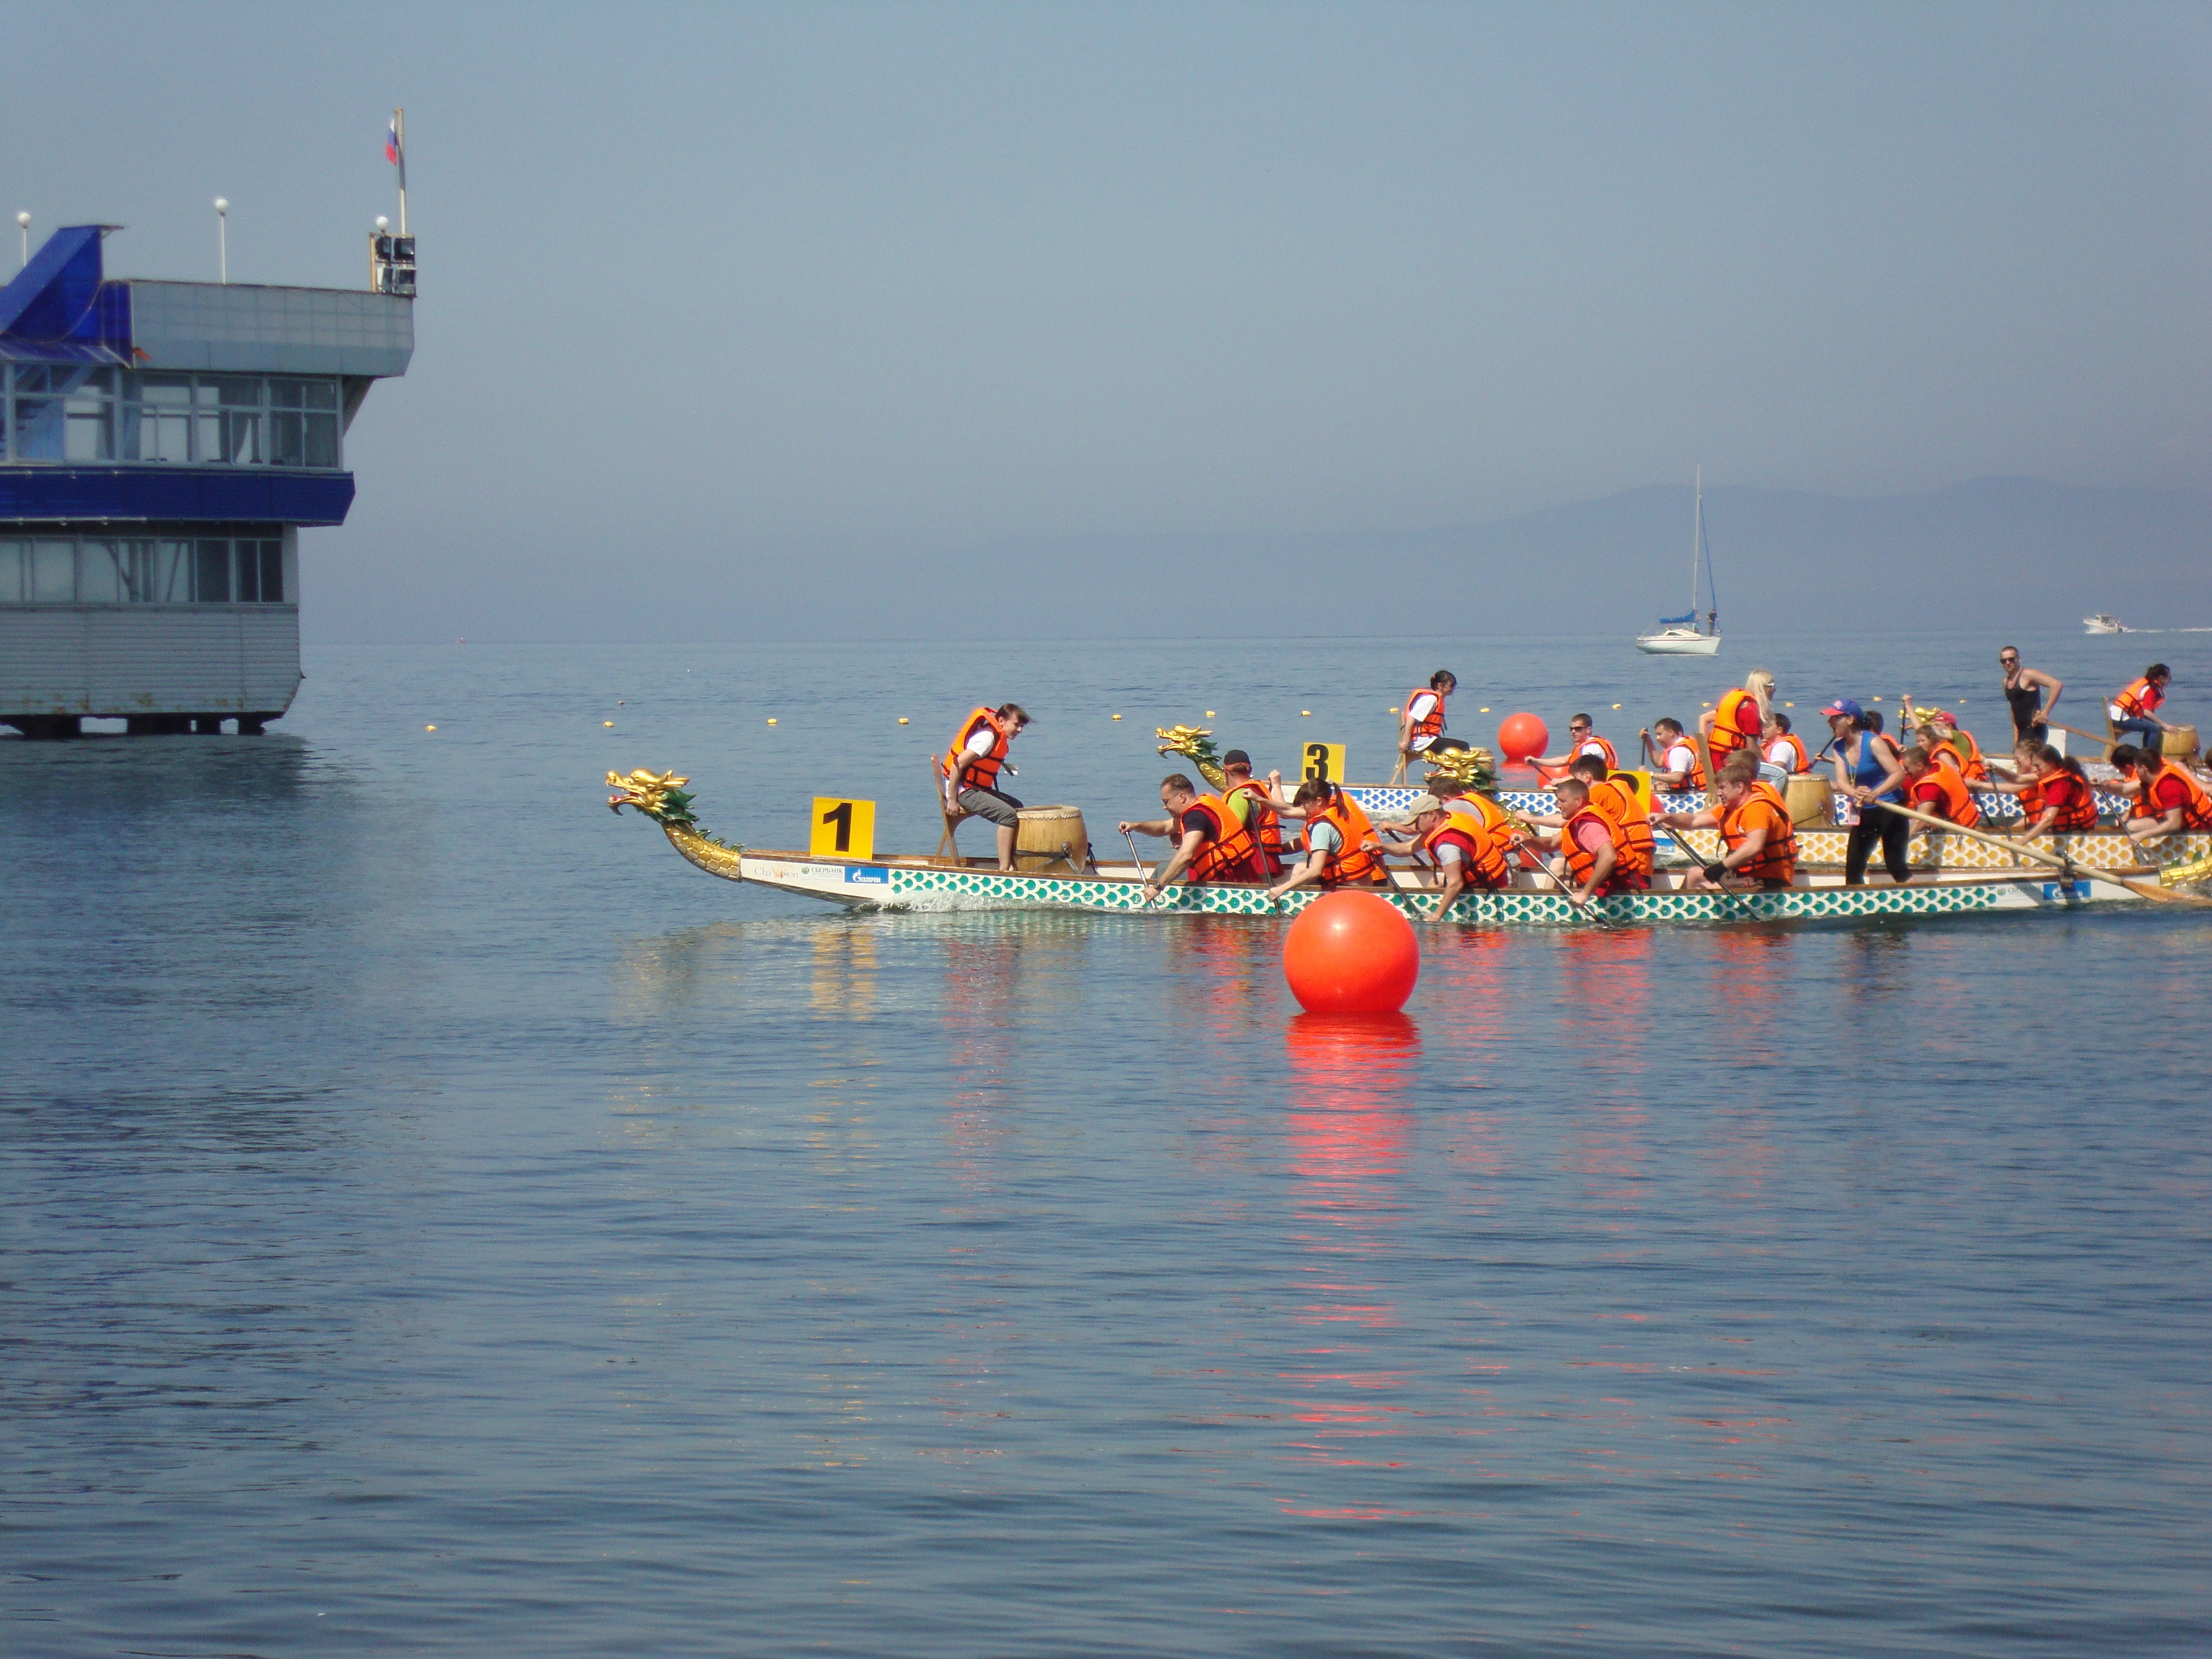
sea, boat, paddle, vehicle, kayak, team, sports, boating, watercraft, rowing, water sport, sea kayak, watercraft rowing